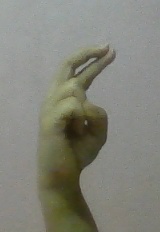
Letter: zay